Jack Marriott (Royal Navy officer)

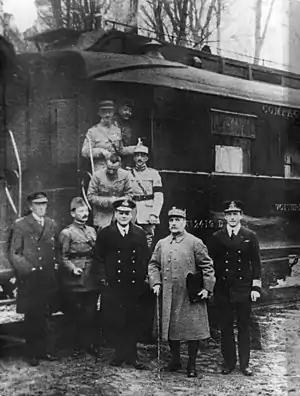
On 11 November 1918, at dawn, just after the signing of the Armistice with Germany in Compiègne (France), Marriott (first from right) is next to French marshal Foch.

Captain John Peter Ralph Marriott CMG (28 November 1879 – 21 December 1938) was a British Royal Navy officer.